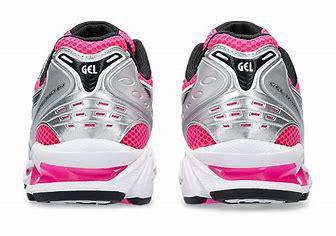
Brand: Asics
Model: Gel Kayano 14